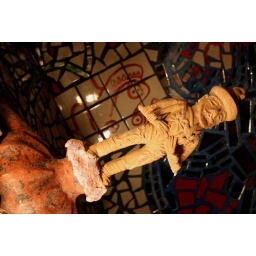
This guy was hanging above the bathroom mirror at the artsy junkyard.